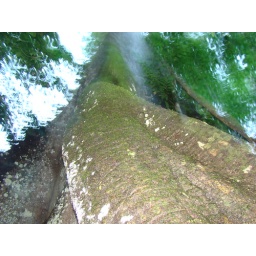
Large ficus tree on Tambopata  river side lake in Amazon rainforest (Peru)